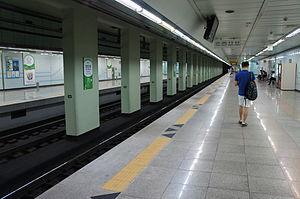
Woninjae est une station sur la ligne 1 du métro d'Incheon et sur la ligne Suin, dans l'arrondissement de Yeonsu-gu.